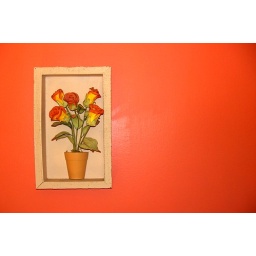
flowers in a wall